Koh Masaki

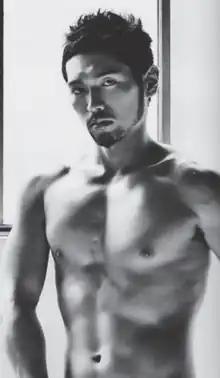
Undated portrait of Masaki

was a Japanese gay pornographic film actor. Among the most prolific and well-known figures in Japanese gay pornography, Masaki was the first Japanese pornographic film actor to openly identify as gay both in his films and in his personal life. He appeared in approximately 200 films in a career that spanned from 2009 to 2013.